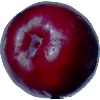
Label: Plum 2